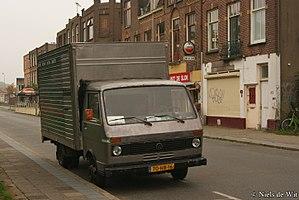
Le Volkswagen Transporter LT est un véhicule utilitaire produit par la marque Volkswagen.